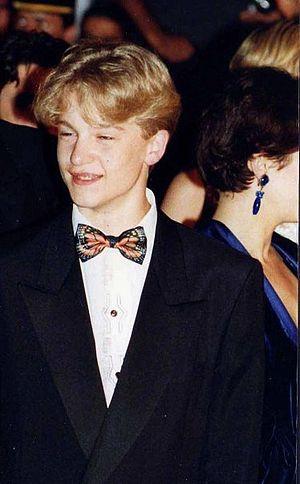
Jocelyn Quivrin lors de la présentation de ""Louis enfant roi"" au festival de Cannes"
Jocelyn Beaufils, dit Jocelyn Quivrin, est un acteur français né le 14 février 1979 à Dijon et mort le 15 novembre 2009 à Saint-Cloud.